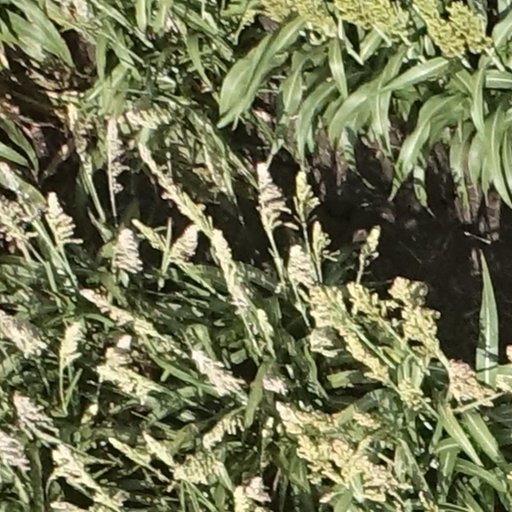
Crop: sorghum